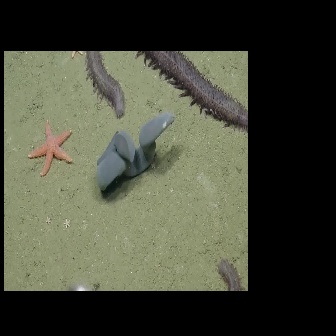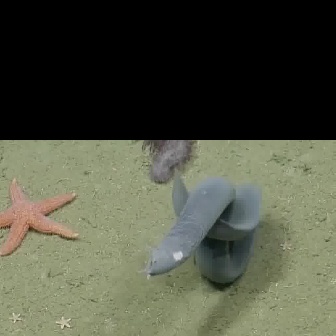
  Please identify the target specified by the bounding box [95,112,174,191] in the first image and locate it in the second image. Return the coordinates in [x_min,y_min,x_max,y_max] format.
Answer: [143,165,262,285]